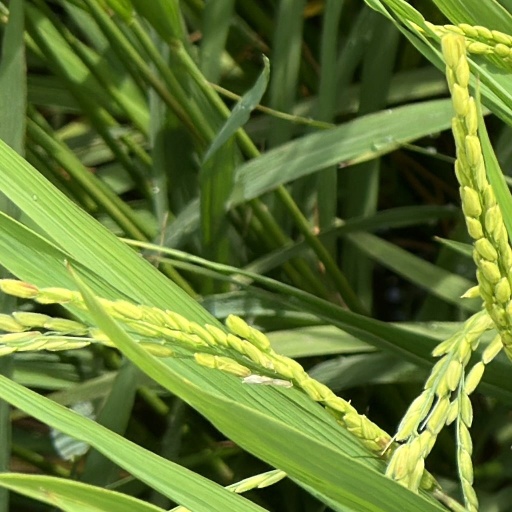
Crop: rice